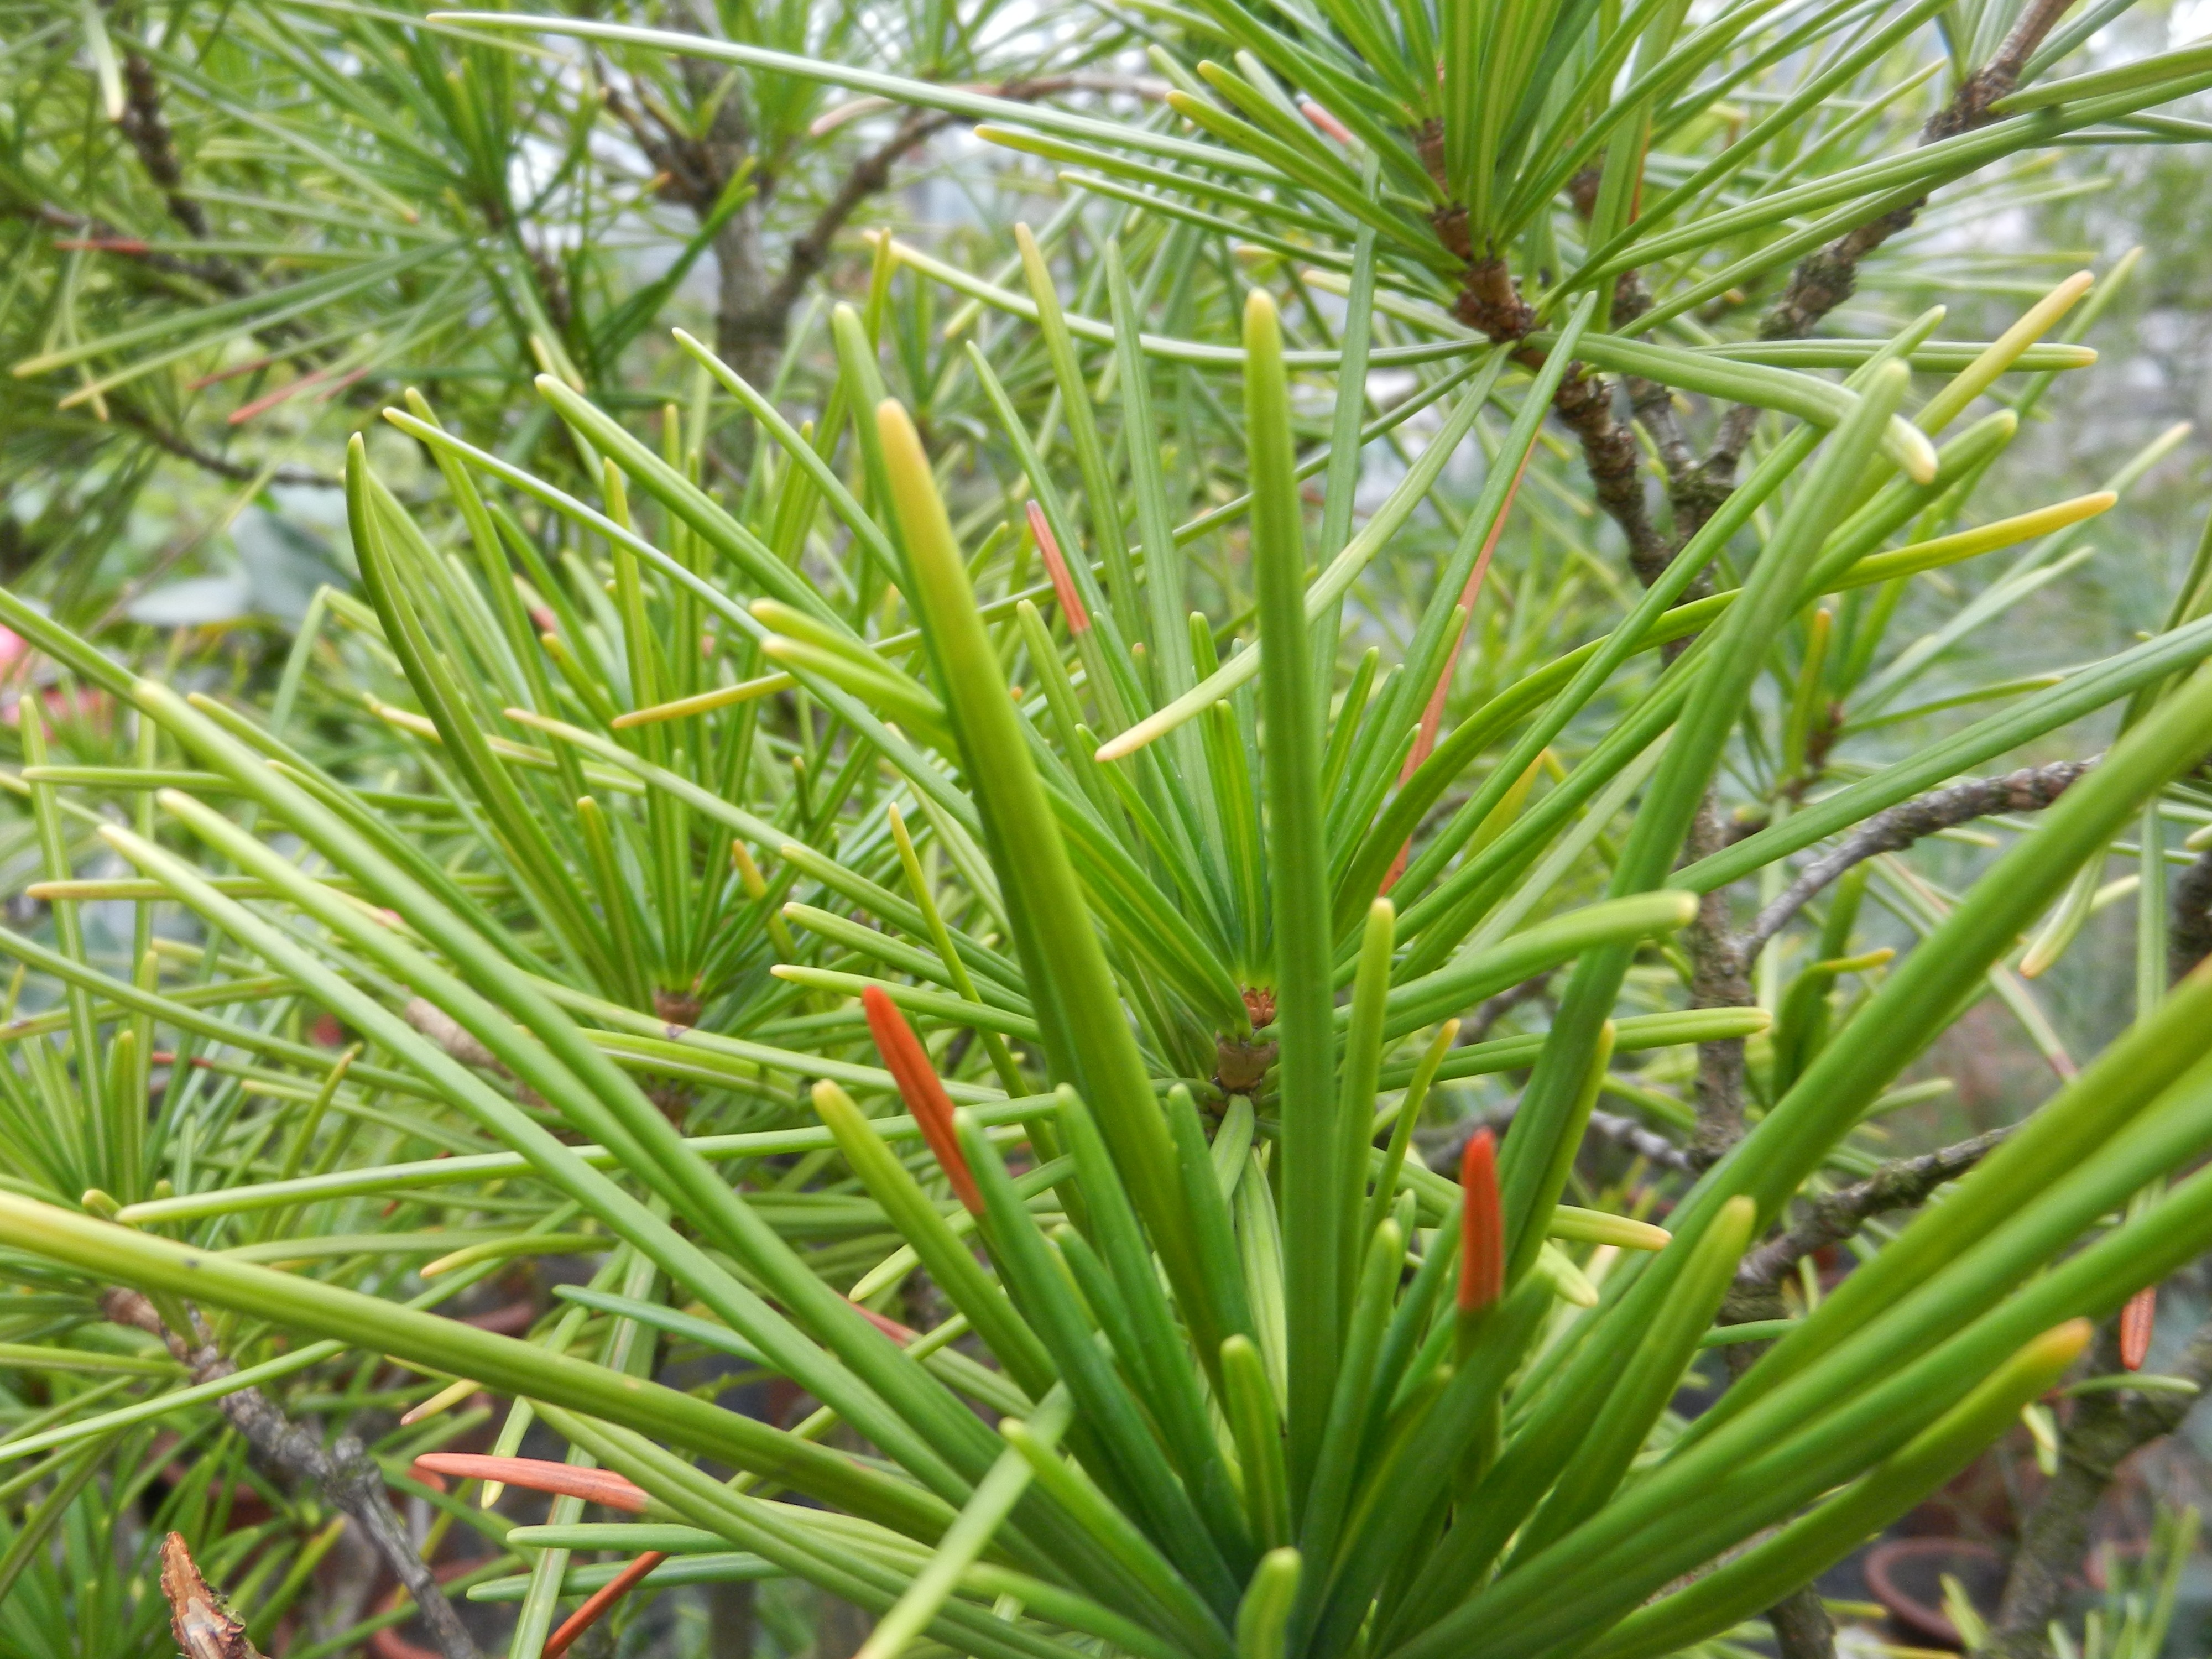
tree, nature, branch, needle, plant, leaf, flower, green, evergreen, botany, fir, conifer, coniferous, spruce, needles, sprig, ecosystem, iglak, flowering plant, grass family, woody plant, temperate coniferous forest, land plant, arecales, palm family, saw palmetto